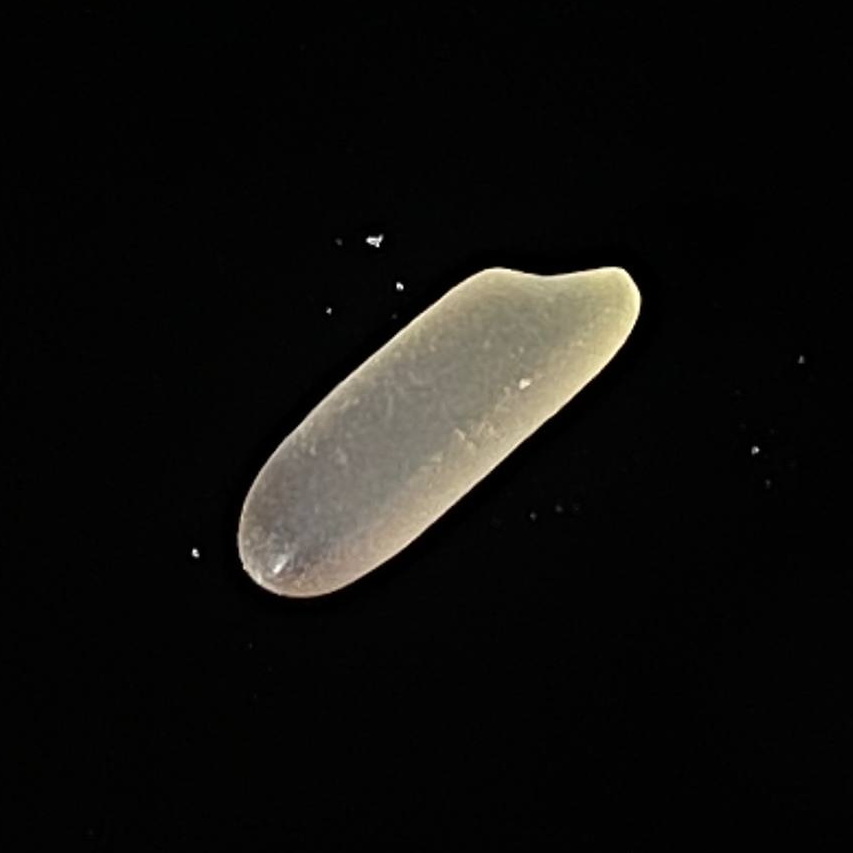
Rice variety: Jirashail